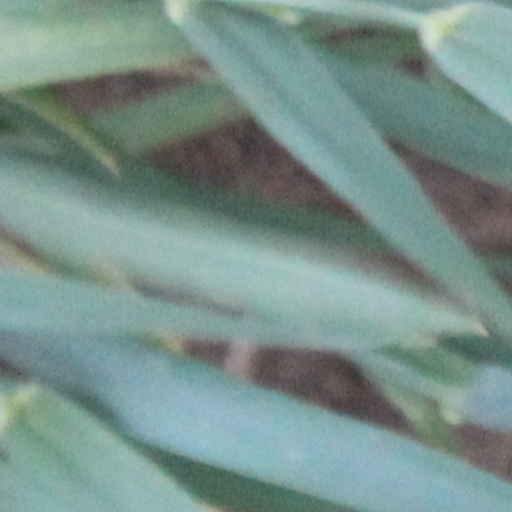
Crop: wheat